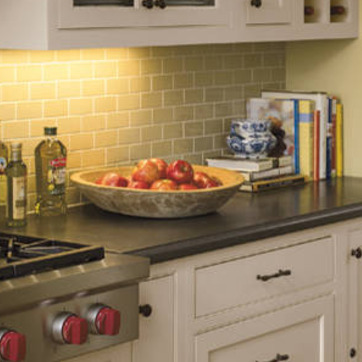
Material: food